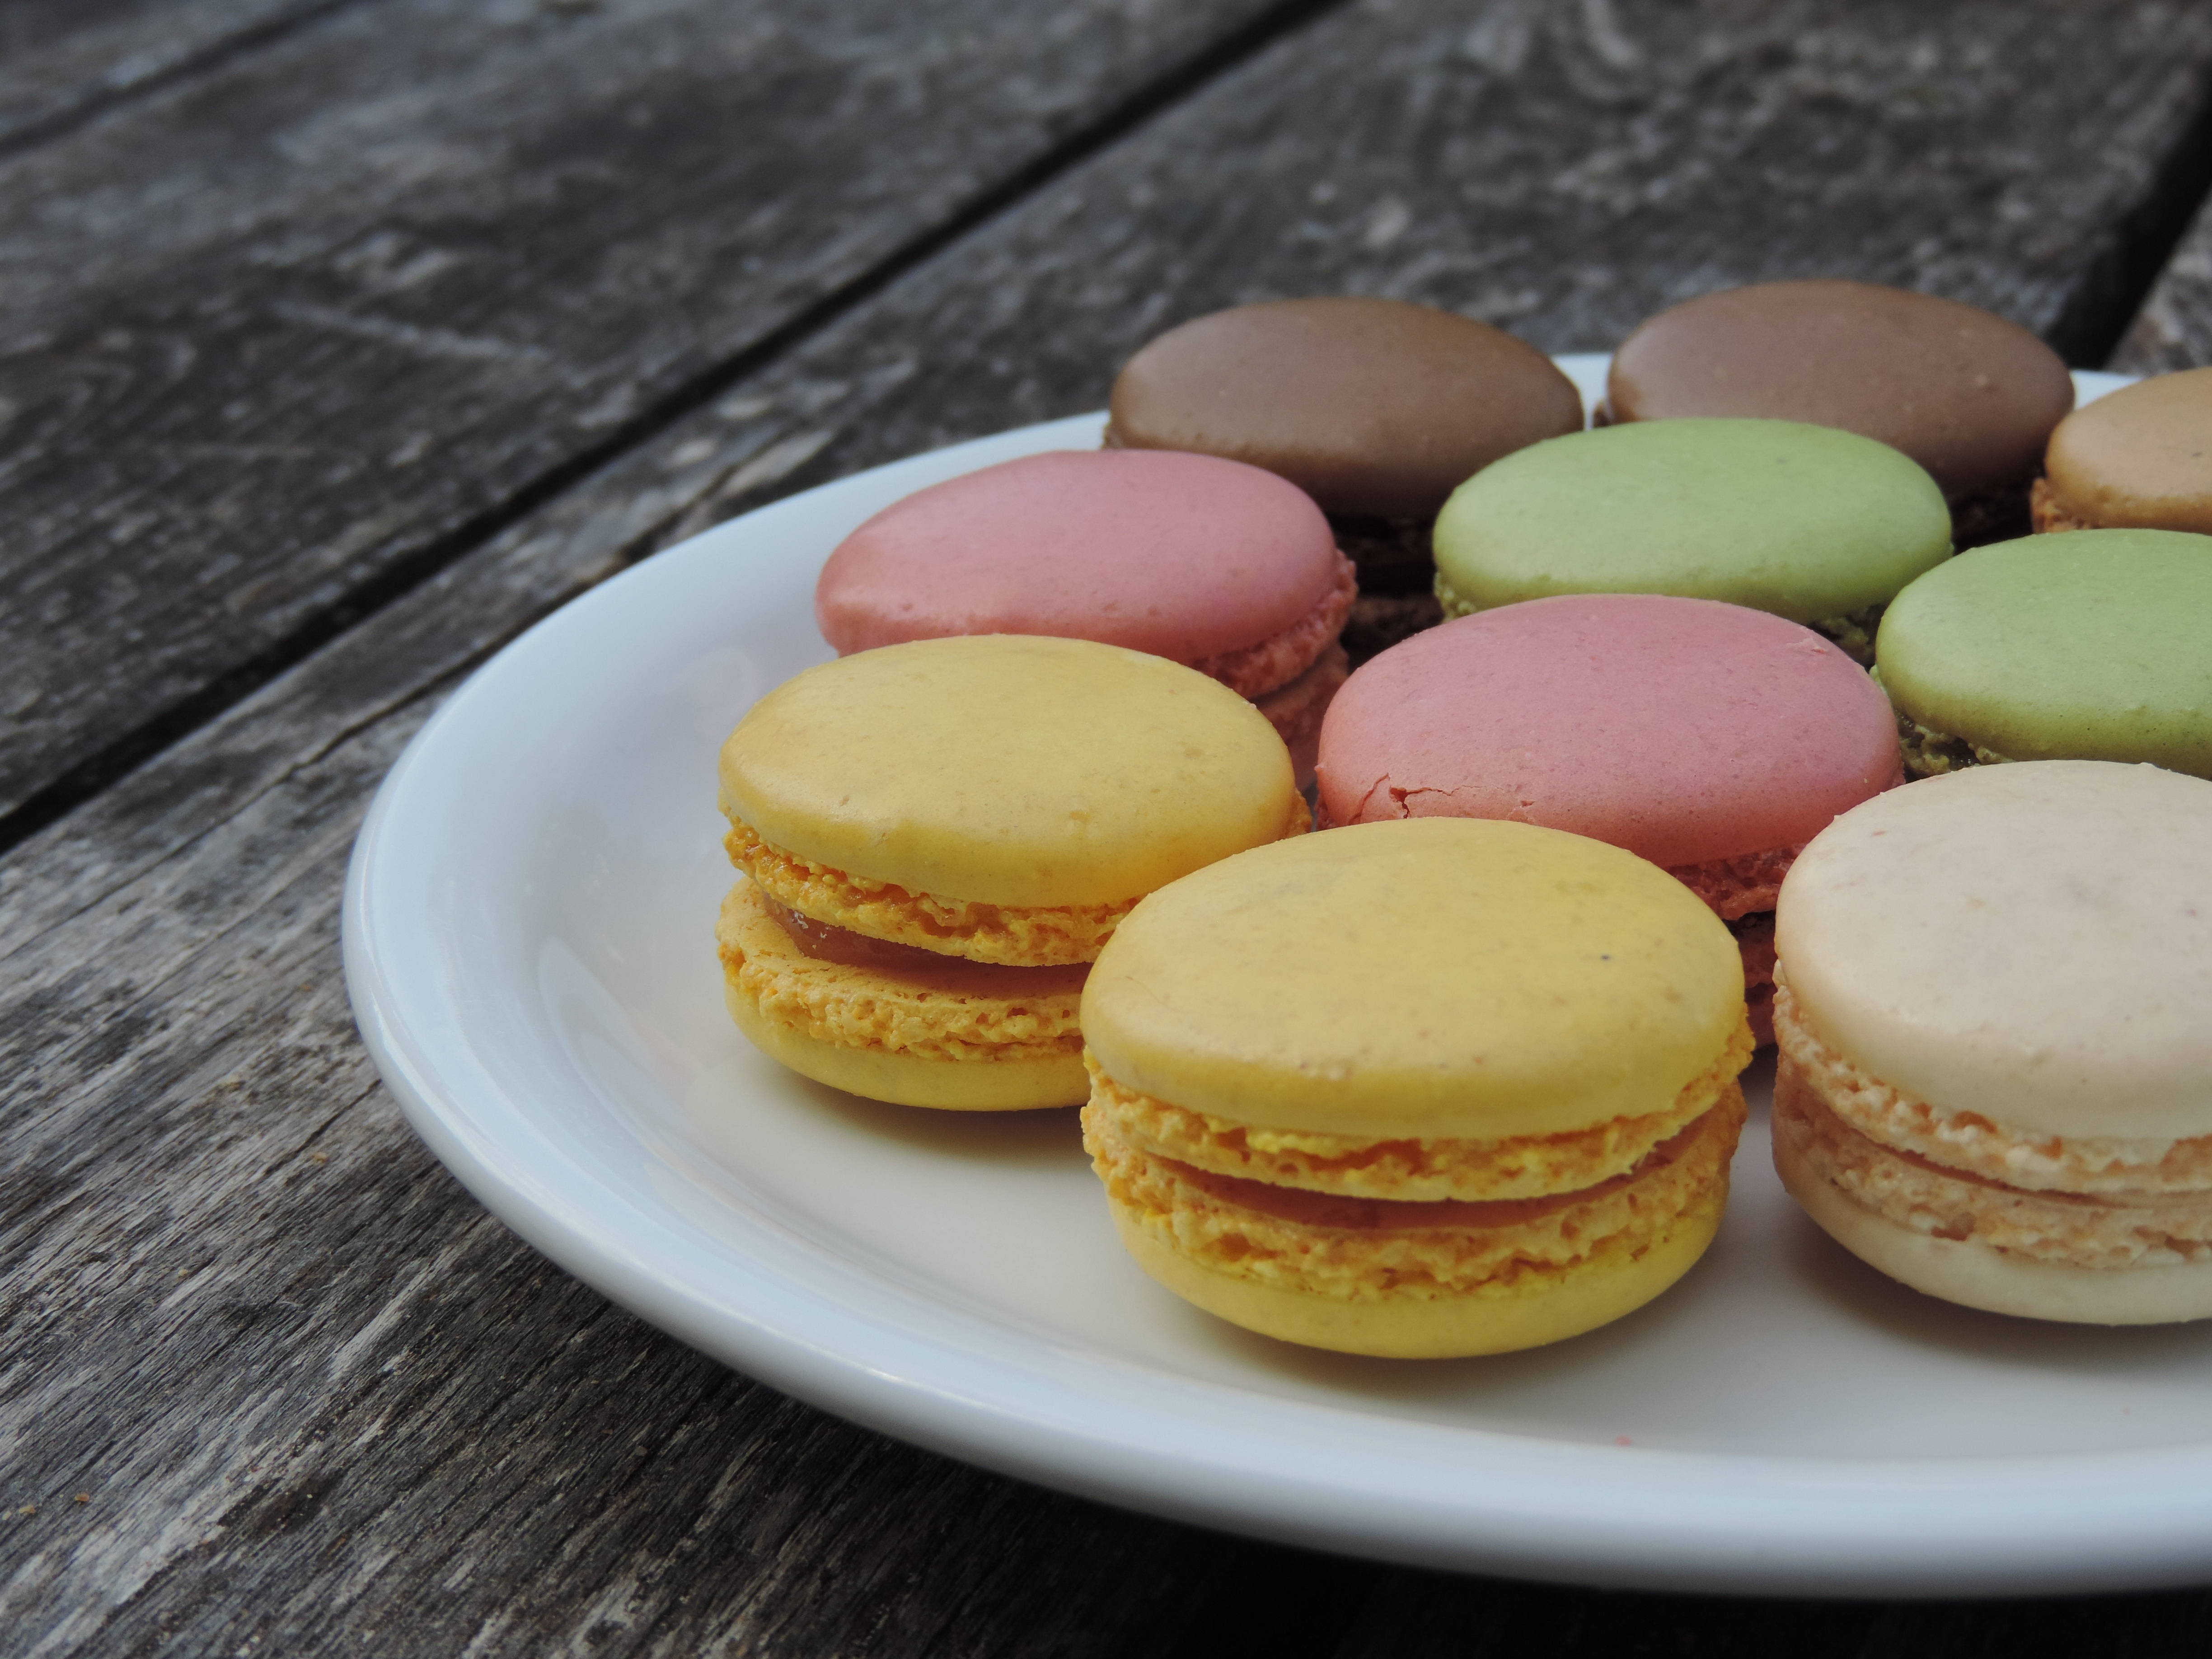
france, dish, meal, food, green, produce, color, plate, brown, yellow, pink, breakfast, baking, macaroon, dessert, cake, wooden table, icing, sweetness, macarons, flavor, buttercream, snack food